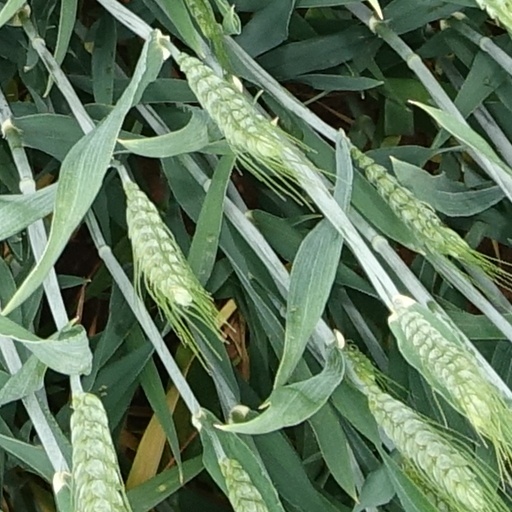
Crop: wheat